Riverton / Aparima

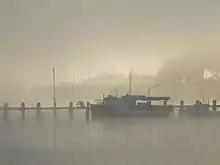
Riverton, New Zealand

This area was known to the Māori as Aparima, named for the Kāti Māmoe mother of Hekeia, for whom the Longwood Range is named.